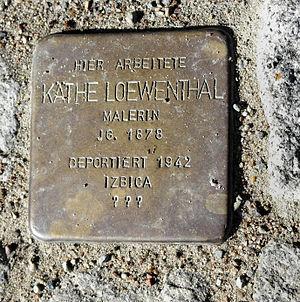
Käthe Frida Rosa Loewenthal était une femme peintre allemande de l'art moderne et une victime de l’Holocauste.